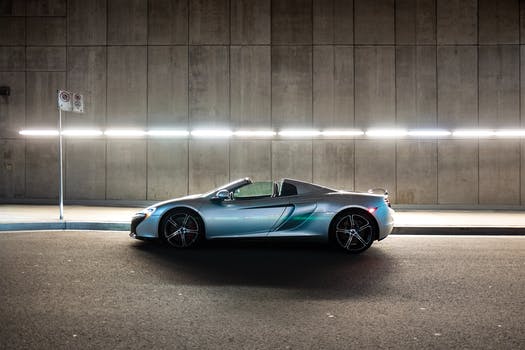
Label: No Watermark